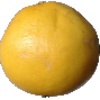
Label: Grapefruit White 1